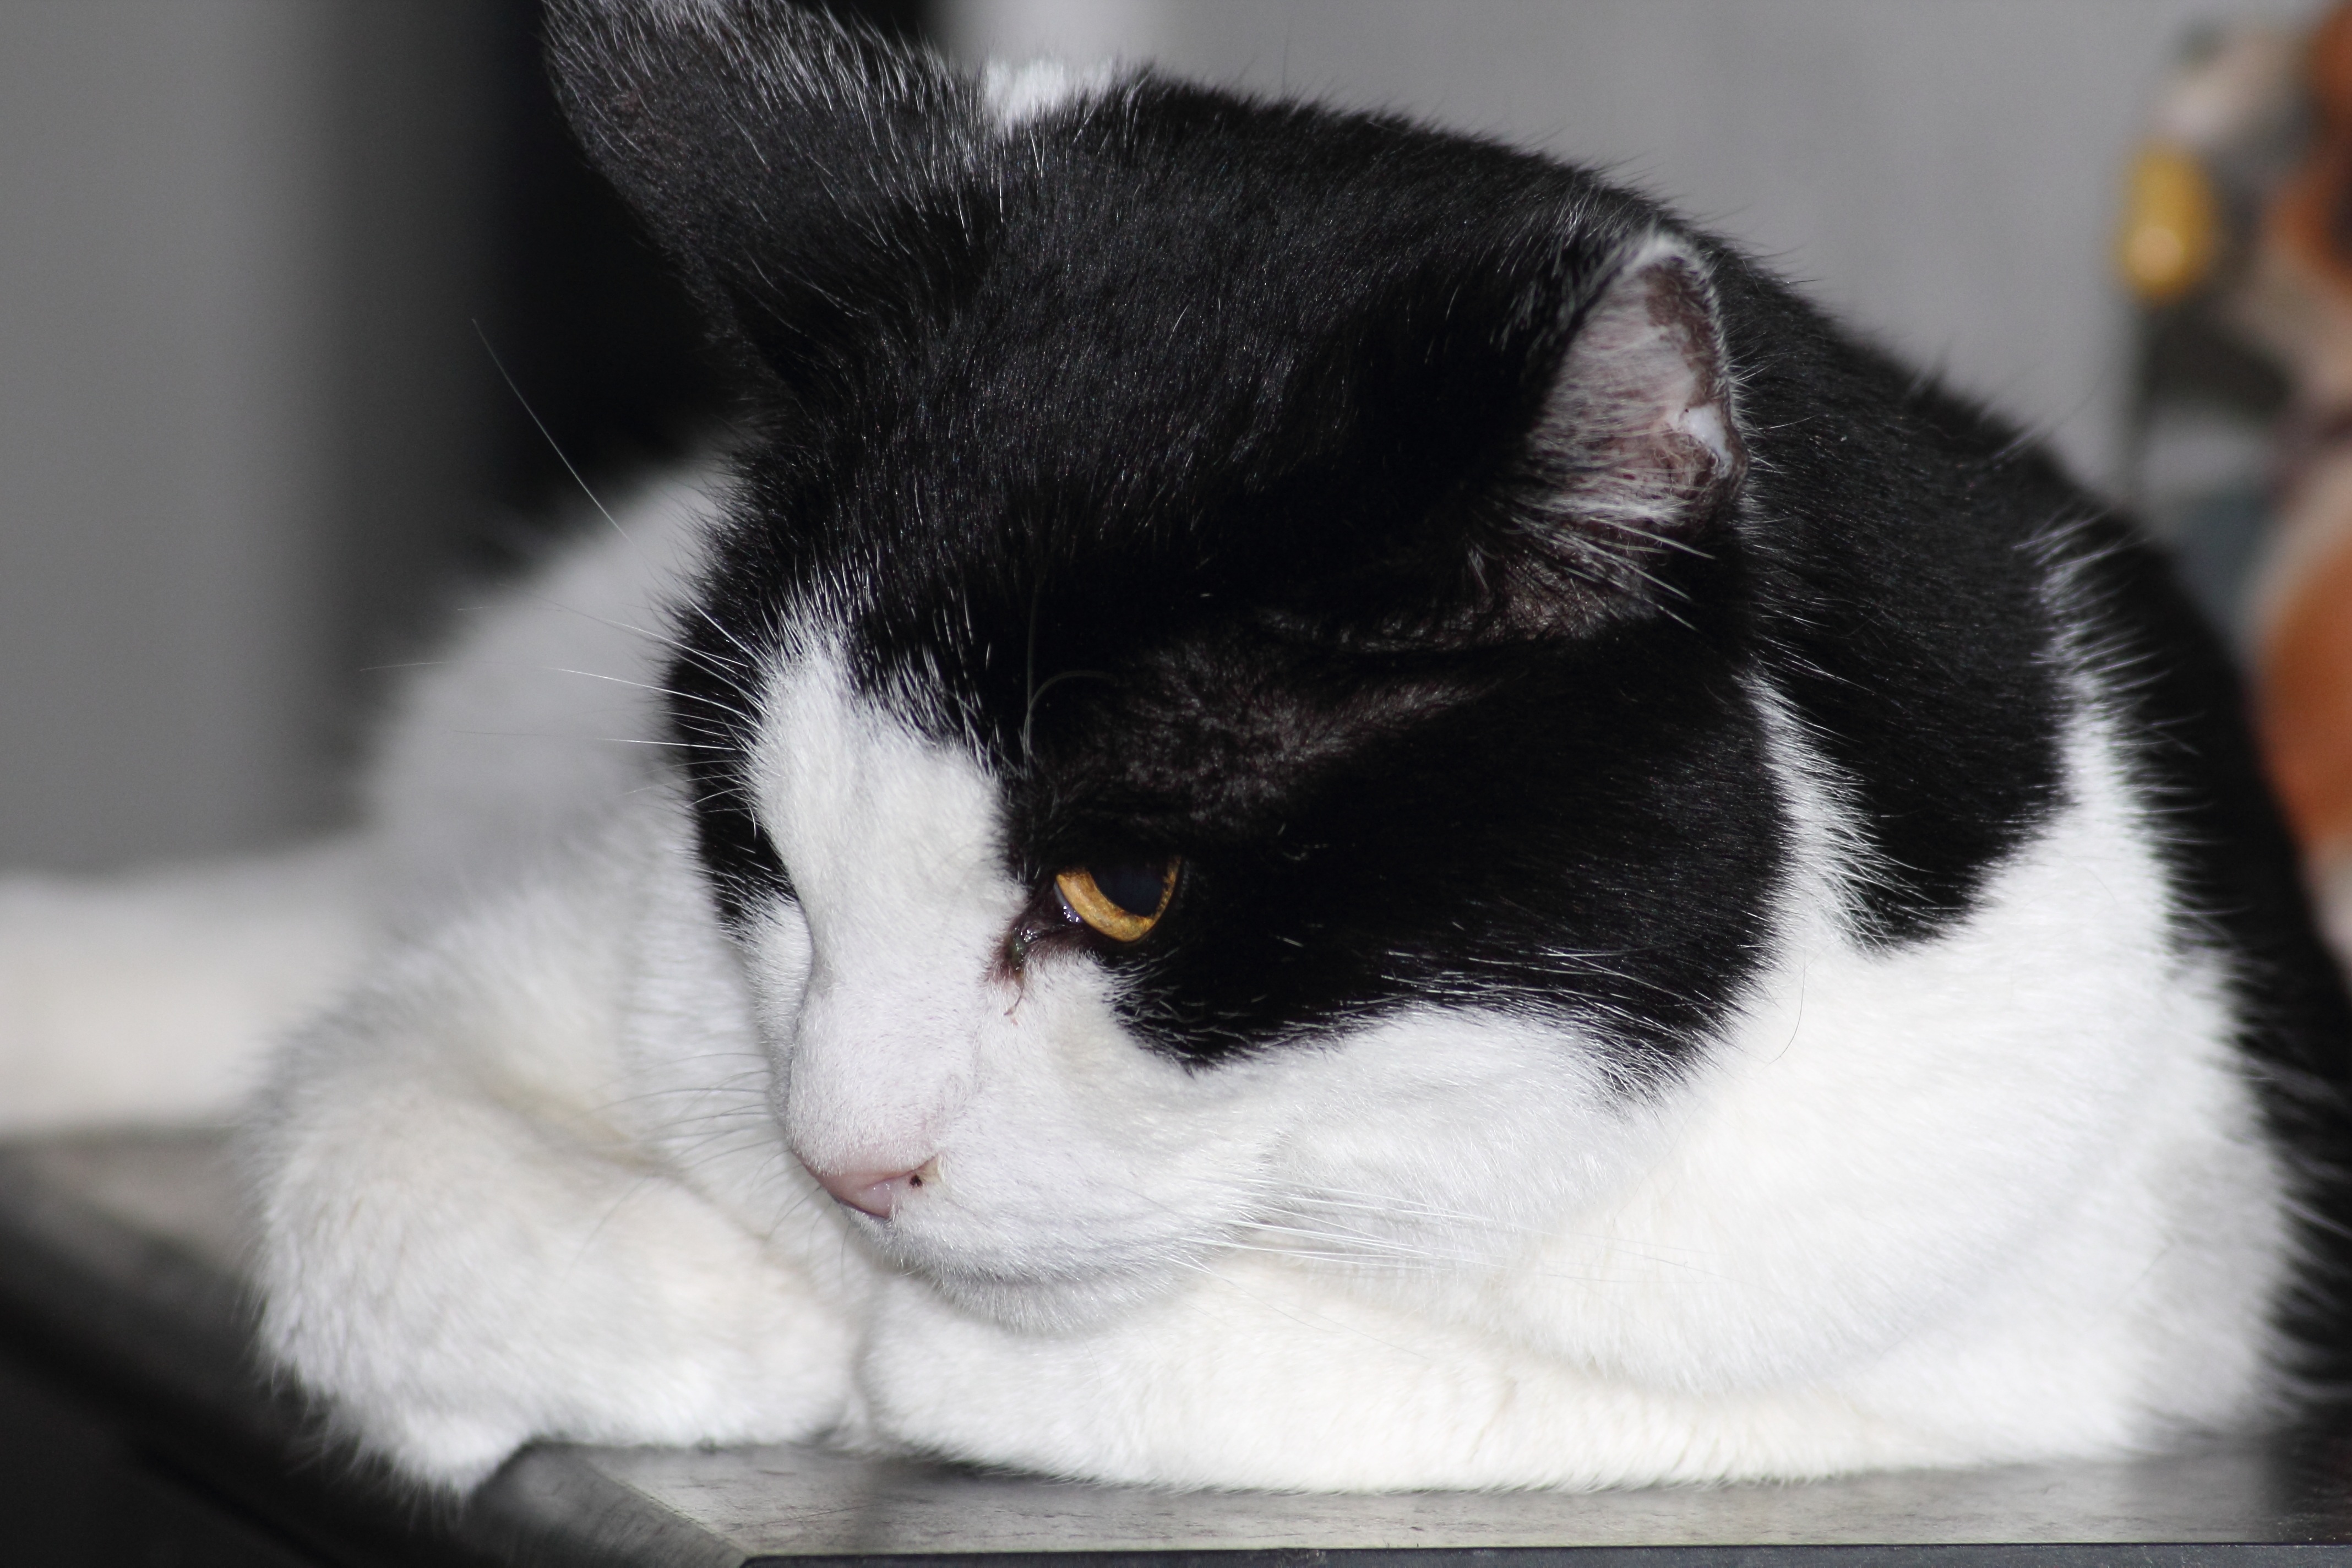
black and white, white, pet, kitten, cat, mammal, cozy, rest, black, monochrome, playful, close up, nose, whiskers, adidas, animals, vertebrate, beautiful, concerns, small to medium sized cats, cat like mammal, carnivoran, domestic short haired cat